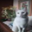
Label: cat